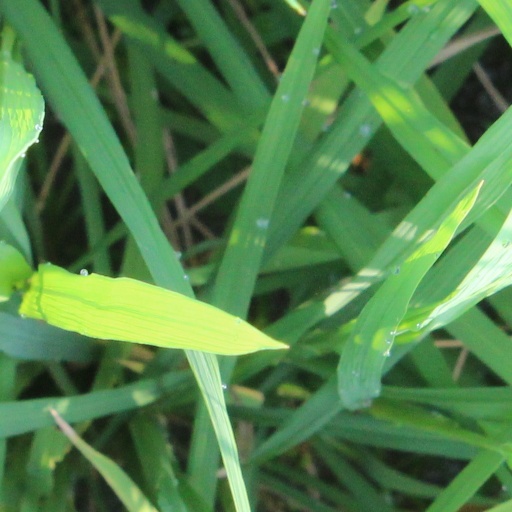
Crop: rice